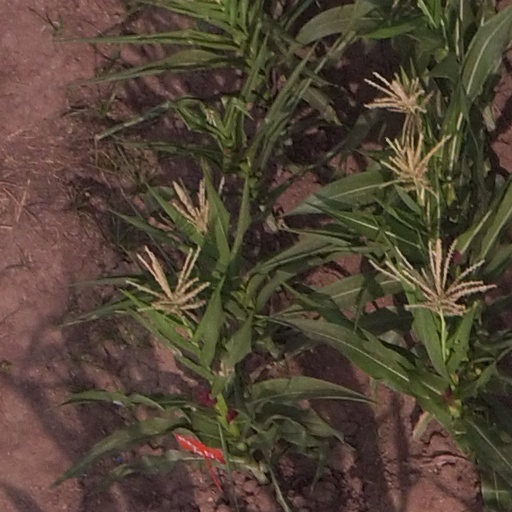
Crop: maize; corn